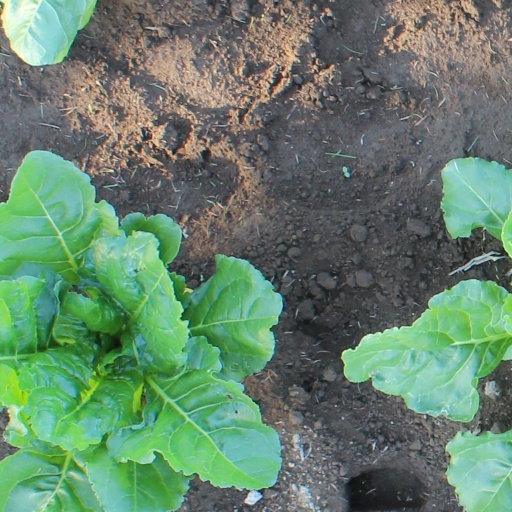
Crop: sugar beet